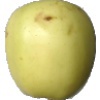
Label: Apple Golden 2